Tap That App

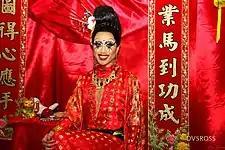
Yuhua Hamasaki ("pictured at RuPaul's DragCon LA in 2018") is eliminated from the competition.

The runway category is "Feathers". In addition to RuPaul and Michelle Visage, alternating judge Carson Kressley joins the panel with guest judges Courtney Love and Nico Tortorella.